Quebec Bulldogs

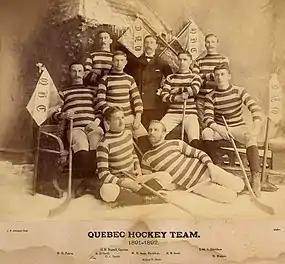
Quebec Hockey Club in 1891–92. Players are Bertram Patton, Herbert Bignell, Arthur Dickson Scott, Charles Smith, Arthur Edward Scott, Herbert Scott, Robert Davidson and David Watson.

The Quebec Hockey Club was founded in 1878, after the construction of the Quebec Skating Rink in 1877. The club consisted of Anglo-Canadian players. Play was by exhibition only, against teams drawn from the club members or visiting teams from Montreal. In 1883, the club played in the Montreal Winter Carnival, and joined the Amateur Hockey Association of Canada (AHAC) in 1888 and were members until 1898. After the AHAC, Quebec played in the Canadian Amateur Hockey League from 1899 to 1905, and the Eastern Canada Amateur Hockey Association from 1906 to 1909. One player that went through the ranks of the Quebec Hockey Club was David Watson (1869–1922), a journalist and newspaper owner who fought as a Major-General in World War I. Watson played for the Quebec HC as a cover point (an offensive defenceman) in the AHAC through the course of the 1890s.